Far-right politics in Serbia

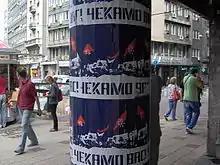
Obraz had organised attacks against homosexuals throughout the 2000s. It was banned in 2012 by the Constitutional Court, although it re-registered under a similar name.

Obraz was founded in the mid-1990s by a group of students who had published a magazine under an eponymous name. Nebojša M. Krstić led the organisation until his death in 2001, after which Mladen Obradović succeeded him in 2003. Under Obradović's leadership, Obraz formed connections with far-right groups from Romania, Slovakia, France, Italy, and Spain. Since its inception, Obraz has organised violent attacks.' It played a central role in the Belgrade anti-gay riot that took place in 2010; its leader and other members were arrested a day before to stop the riot. After the parade, an additional 250 individuals were arrested.' The government of Serbia had previously submitted an initiative in regards to its operations, while in 2012, the Constitutional Court banned Obraz.' Obradović later re-registered the organisation under the name "Svetosavski savez Obraz".' Throughout its existence, Obraz only participated in the 2014 parliamentary election, when it was a part of a joint list with the Serbian Radical Party (SRS) and SNP Naši." Obradović was a controller during the 2022 constitutional referendum.